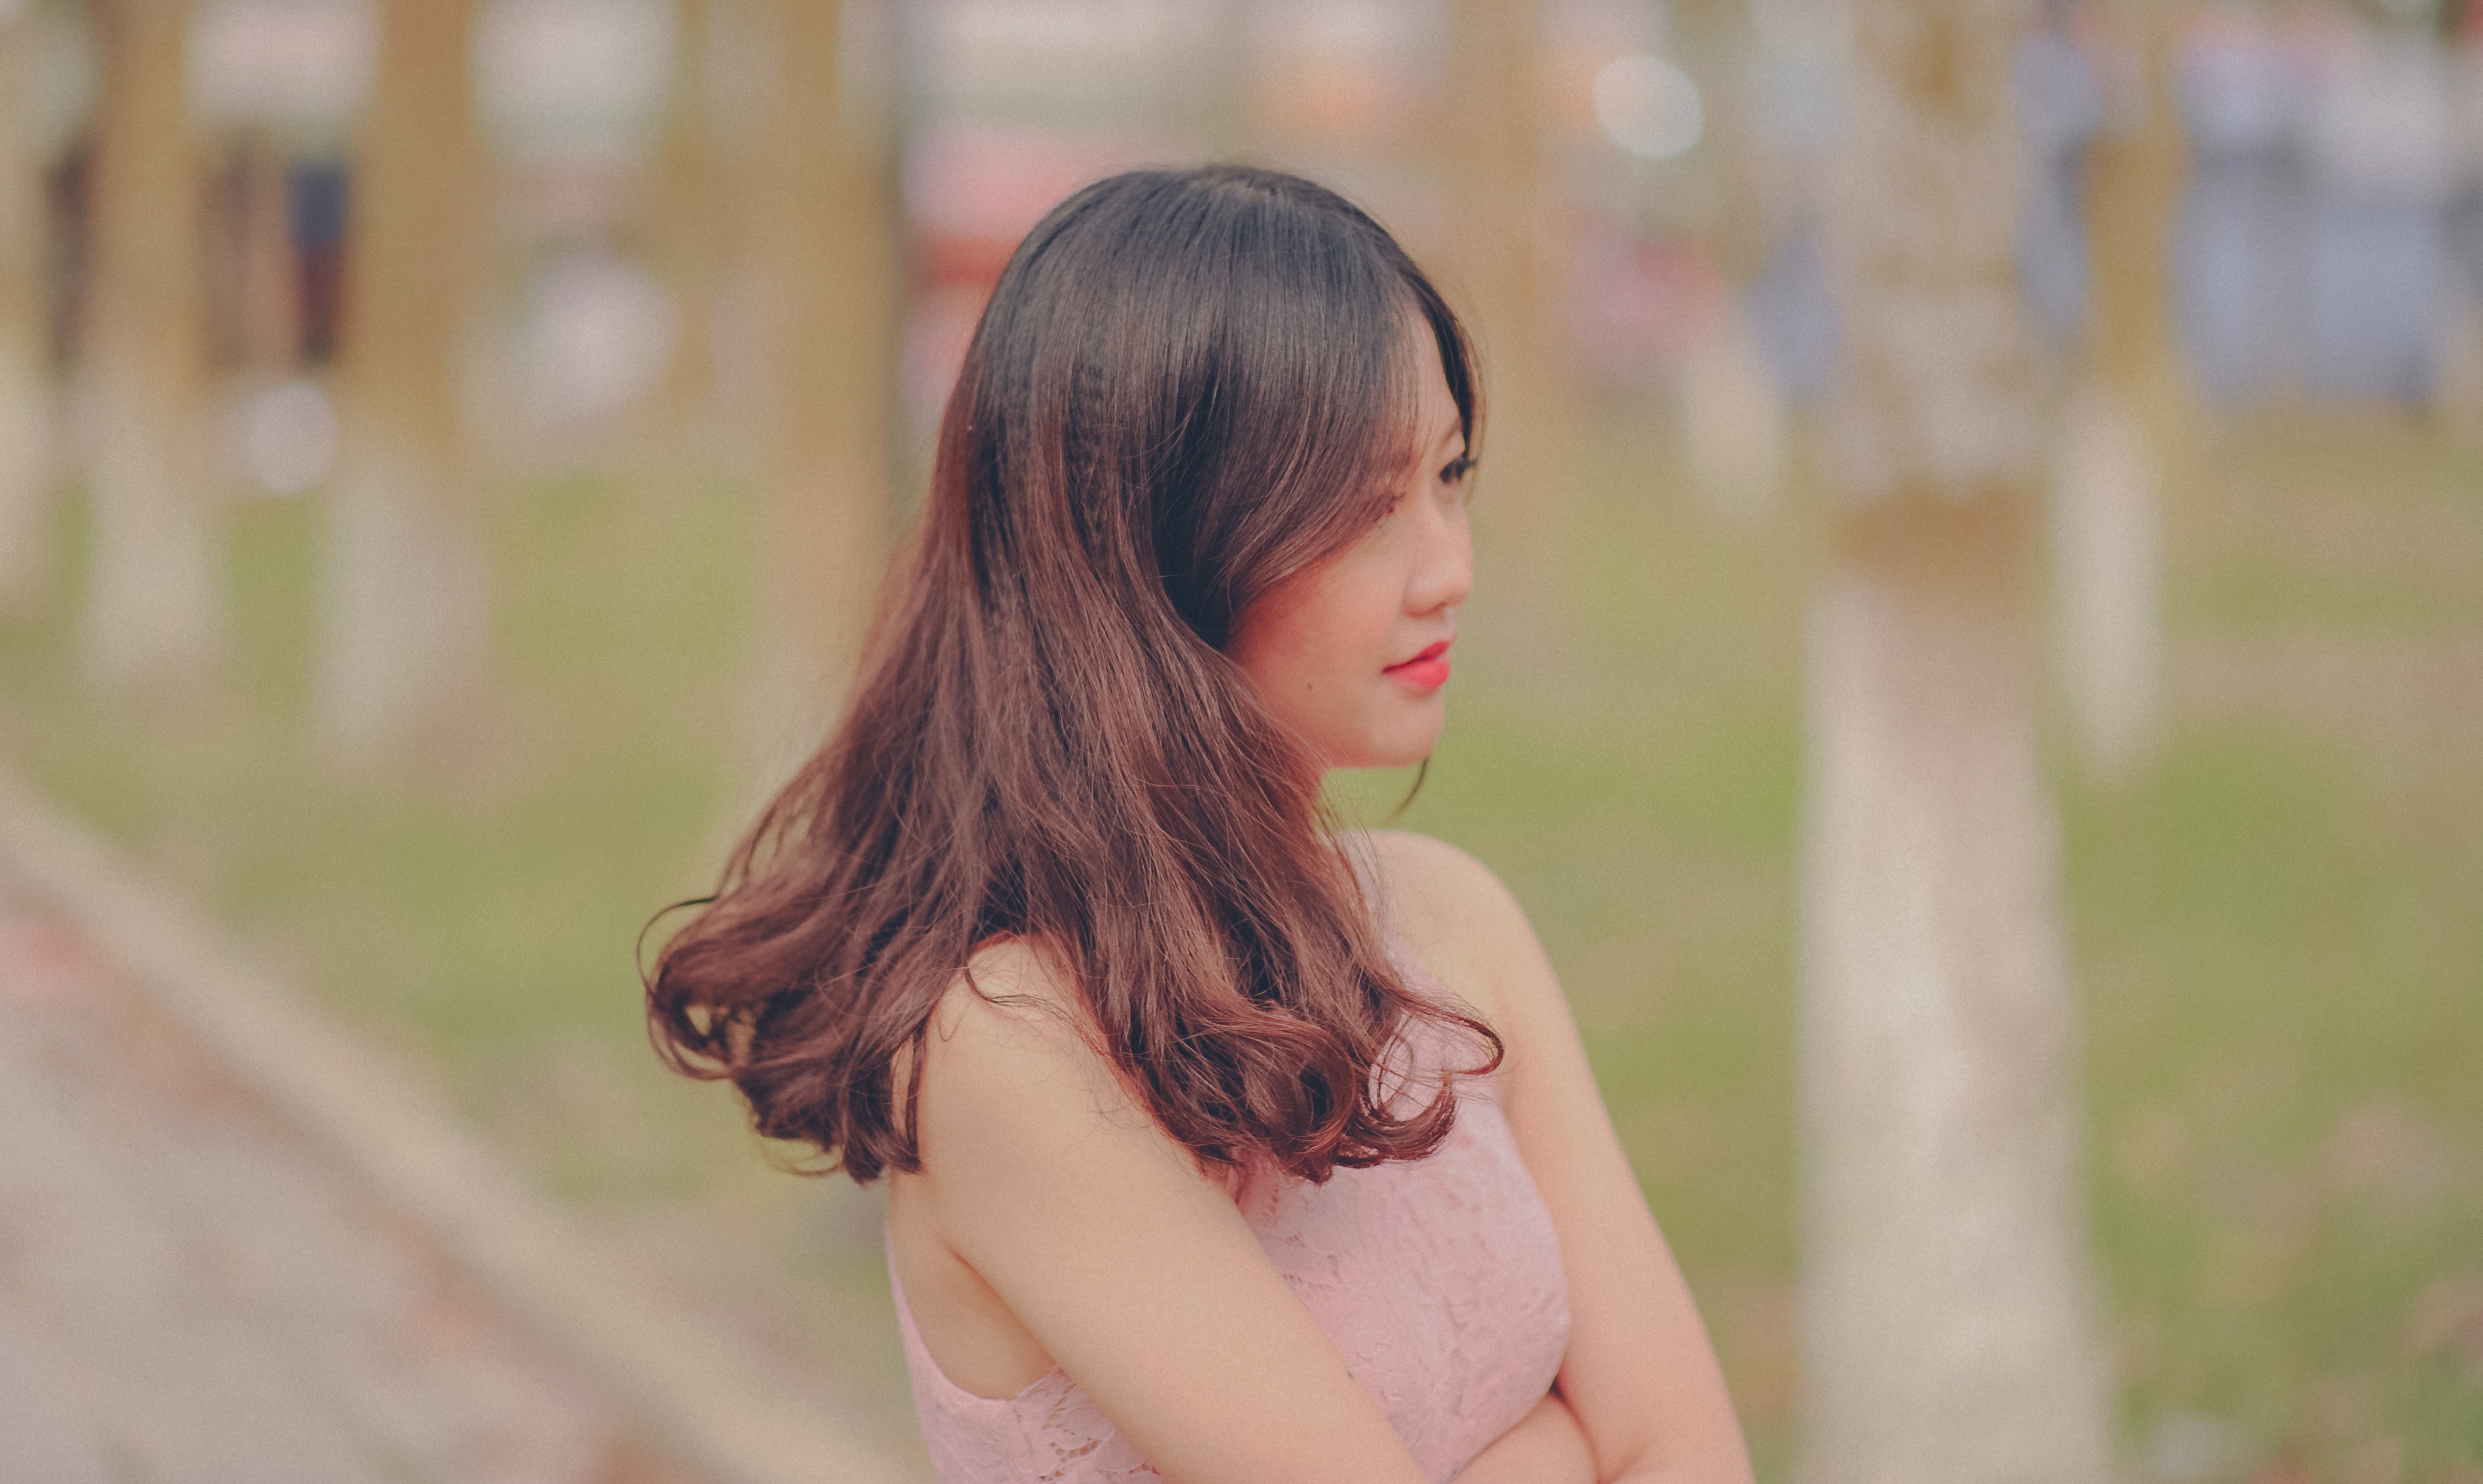
hair, face, photograph, skin, shoulder, beauty, hairstyle, lip, long hair, pink, joint, brown hair, eye, dress, photography, summer, black hair, smile, tree, portrait photography, model, hand, plant, layered hair, portrait, back, happy, photo shoot, bangs, hair coloring